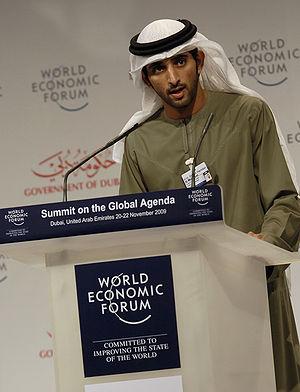
S.A. Cheikh Hamdan bin Mohammed Al Maktoum, né le 14 novembre 1982 aux Émirats arabes unis à Dubai, est depuis le 1ᵉʳ février 2008 le prince héritier de Dubaï. Il est aussi bien connu sous le nom de Fazza sous lequel il publie ses poèmes, et qui signifie "celui qui vient en aide".
La 10ᵉ édition des championnats du monde de natation en petit bassin s'est déroulée en 2010 à Dubaï, du 15 au 19 décembre 2010. C’est la première fois que ces championnats se déroulent dans un pays arabe et qui plus est en plein désert.